Berlin to Broadway with Kurt Weill

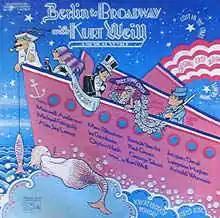
Original Cast Album

Berlin to Broadway with Kurt Weill is a musical revue with a book by Gene Lerner, music by Kurt Weill, and lyrics by various songwriting partners Weill worked with over his career. The plot follows Weill's life as he begins his career in Germany writing the music for controversial musicals, through his journey fleeing Nazi persecution, immigrating to the United States, and becoming successful on Broadway. Songs featured include those Weill collaborated on with Maxwell Anderson, Marc Blitzstein, Bertolt Brecht, Jacques Deval, Michael Feingold, Ira Gershwin, Paul Green, Langston Hughes, Alan Jay Lerner, Ogden Nash, George Tabori and Arnold Weinstein.